Samuel Henry Kress

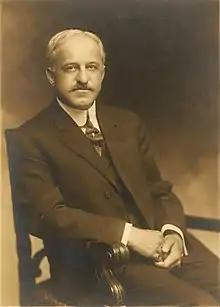
Samuel H. Kress c. 1910

Samuel Henry Kress (July 23, 1863 – September 22, 1955) was a businessman, philanthropist, and founder of the S. H. Kress & Co. five and ten cent store chain. With his fortune, Kress amassed one of the most significant collections of Italian Renaissance and European artwork assembled in the 20th century. In the 1950s and 1960s, a foundation established by Kress would donate 776 works of art from the Kress collection to 18 regional art museums in the United States.